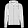
Label: Coat